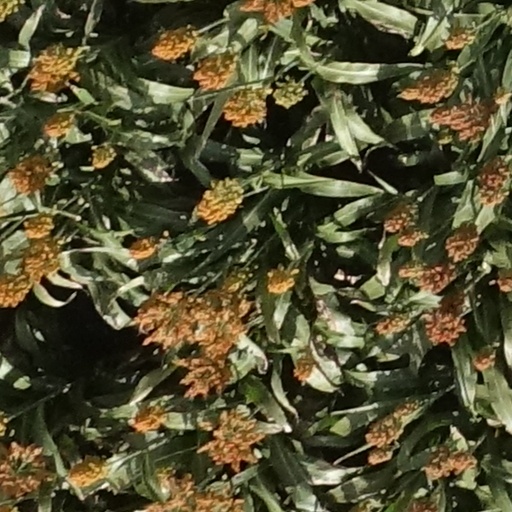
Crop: sorghum